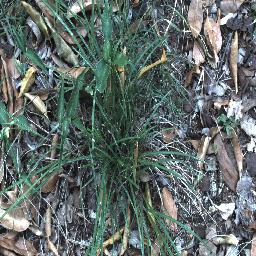
Label: negative